Max Herrmann-Neisse

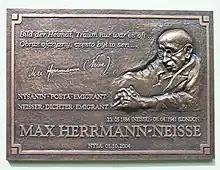
Commemorative plaque, Nysa, Poland

In April 1941 he died of a heart attack in London and was buried in East Finchley Cemetery in London. His last poems were posthumously published by his wife Leni, who in 1960 committed suicide. Like many writers of the time, Max Herrmann-Neisse was quickly forgotten. It was not until the late 1970s that his works were gradually rediscovered and reissued.